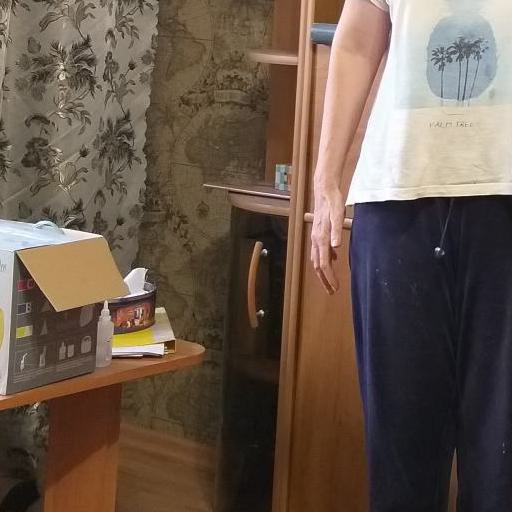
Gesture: no_gesture